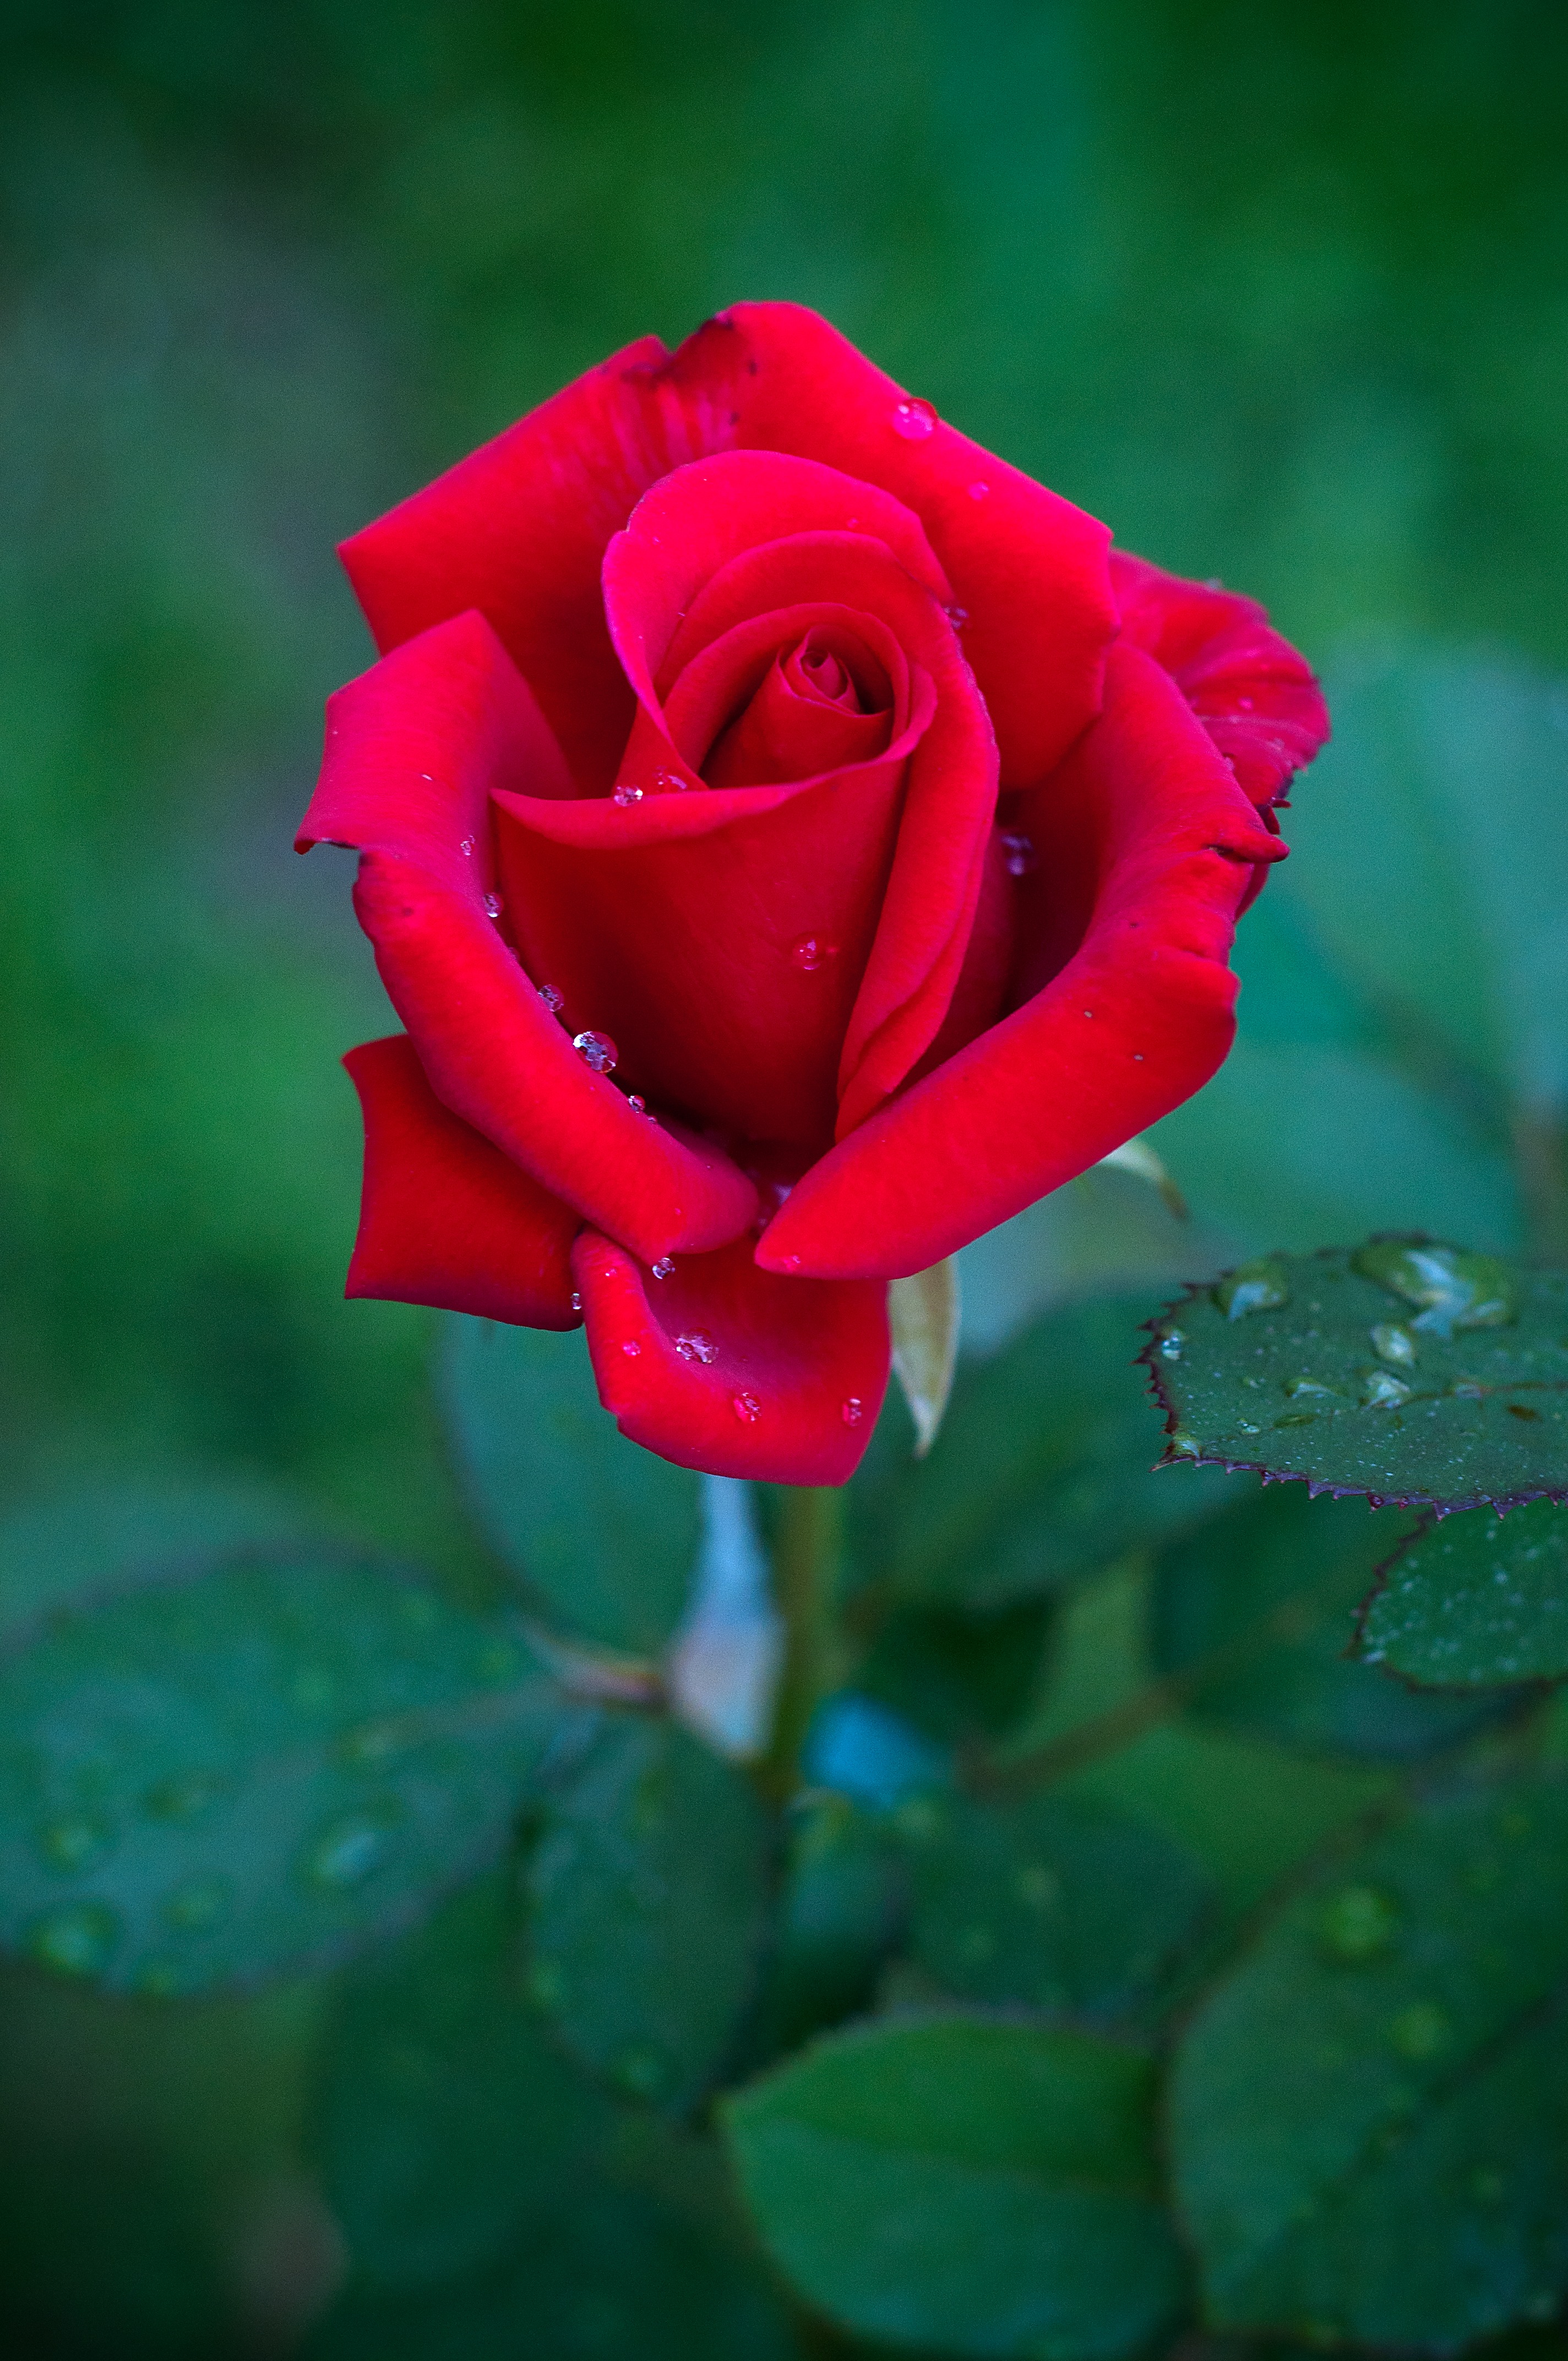
plant, flower, petal, love, rose, green, red, pink, flora, close up, beauty, valentine, floribunda, macro photography, flowering plant, garden roses, rose family, plant stem, land plant, rose order